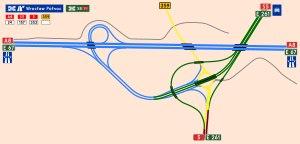
L’autoroute A8, aussi appelée périphérique de Wrocław, est une autoroute polonaise d’une longueur de totale de 22,4 km, qui a été ouverte entièrement en 2011. Cette autoroute dessert la ville de Wrocław, qu'elle contourne par l'ouest et le nord, et sert de point de départ pour la S8, vers Łódź, Varsovie, Białystok et le Nord-Est du pays. Cette autoroute fait partie de la route européenne 67. À son extrémité sud, elle rejoint également la S8 qui, à terme, rejoindra la frontière tchèque et ira jusqu'à Prague.